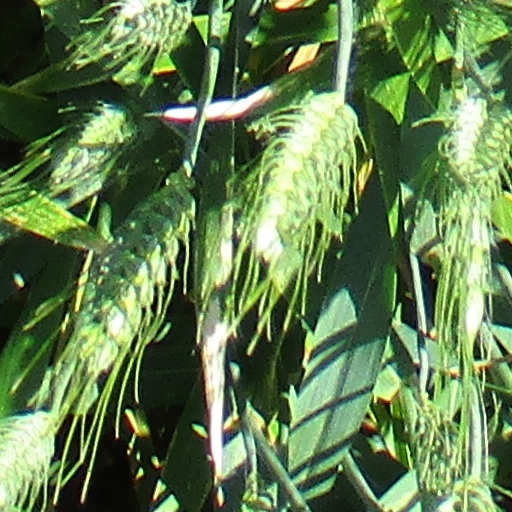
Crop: wheat